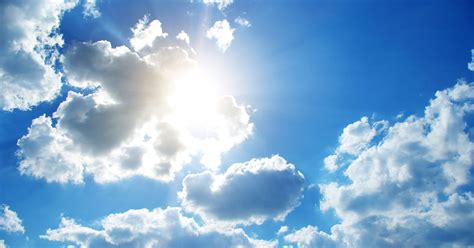
Weather: sun or clear